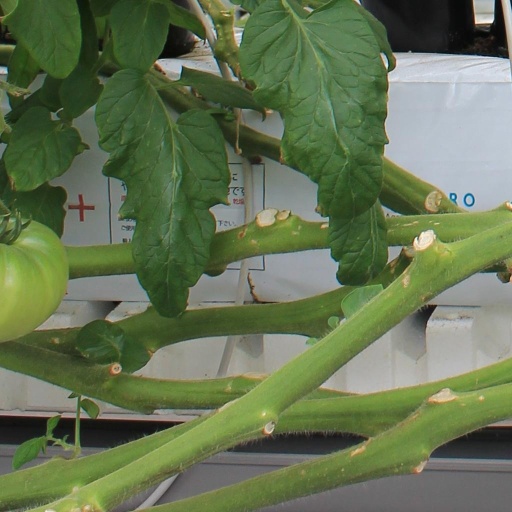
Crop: tomato